Robert Emmett Lee

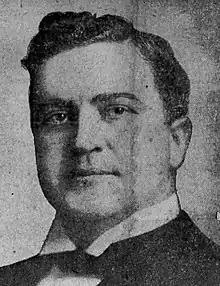
"West Schuylkill Press" (Tremont, PA), November 25, 1916

Robert Emmett Lee (October 12, 1868 – November 19, 1916) was a Democratic member of the U.S. House of Representatives from Pennsylvania.